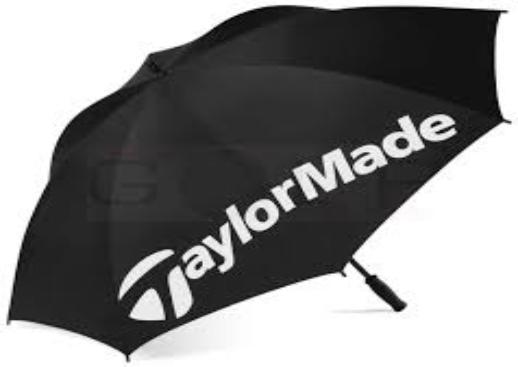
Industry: Sports